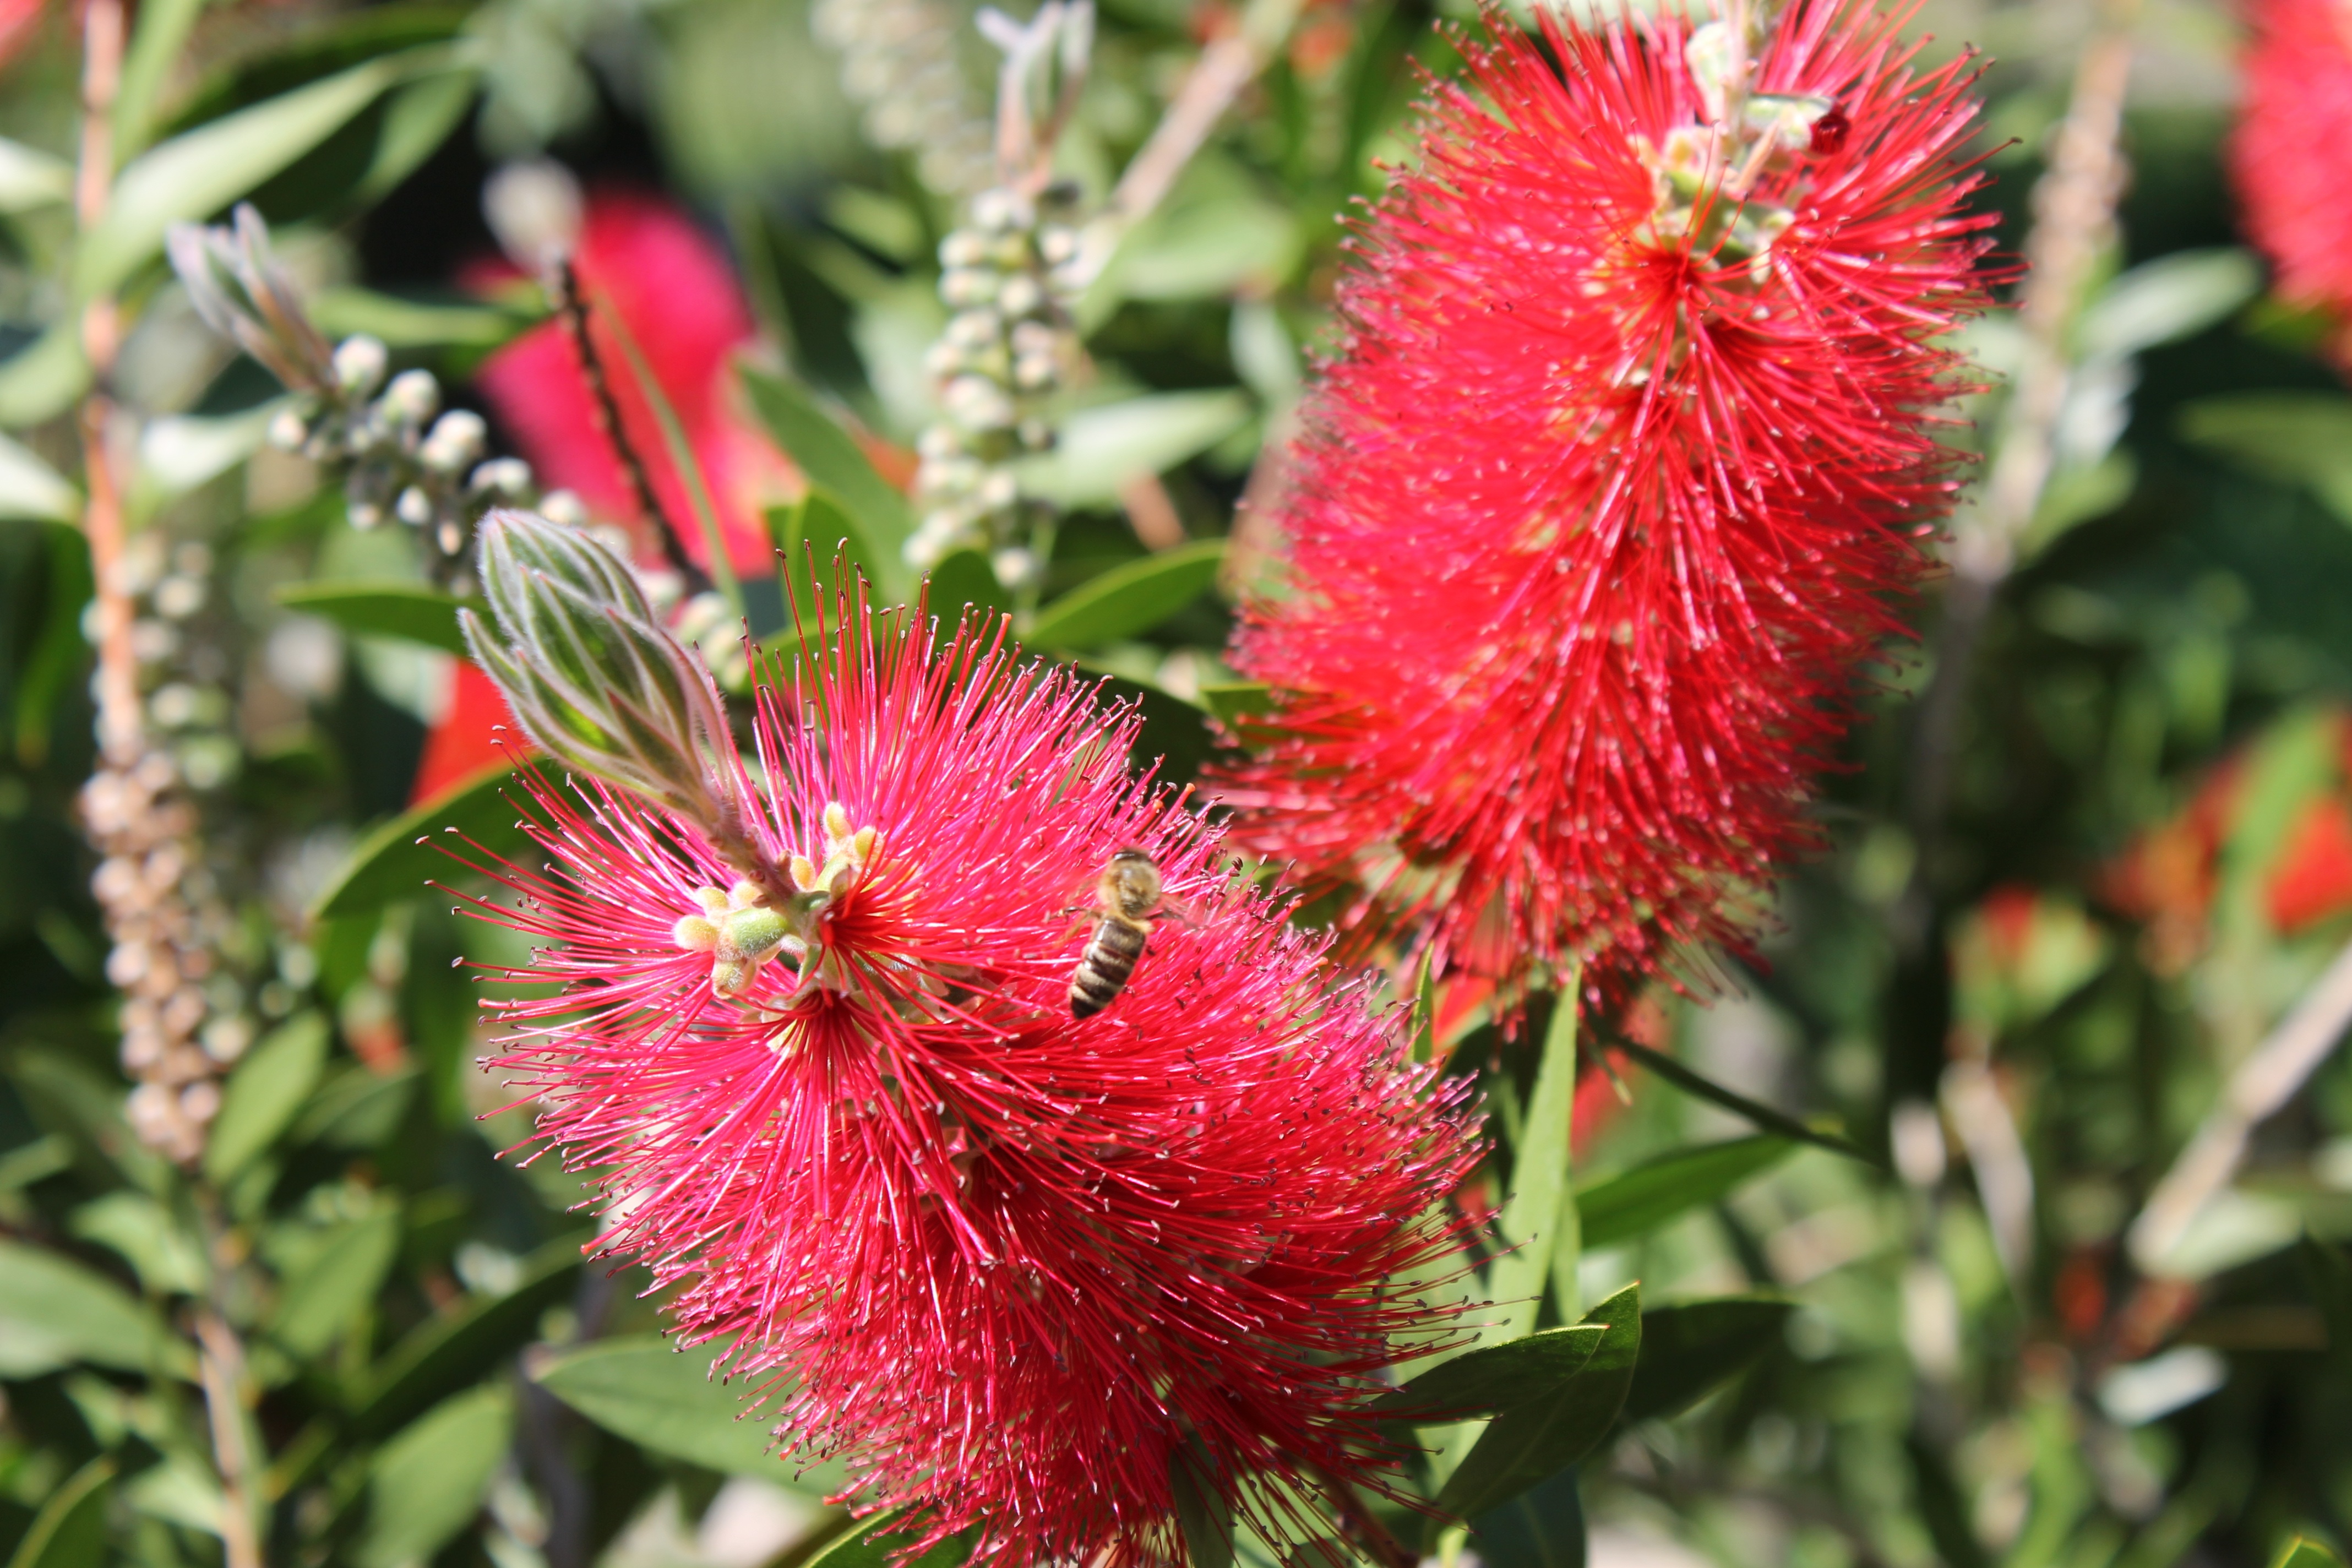
blossom, plant, flower, bloom, red, herb, produce, botany, close, flora, wildflower, thistle, exotic, nectar, macro photography, rambutan, flowering plant, daisy family, land plant, thorns spines and prickles, albizia flower